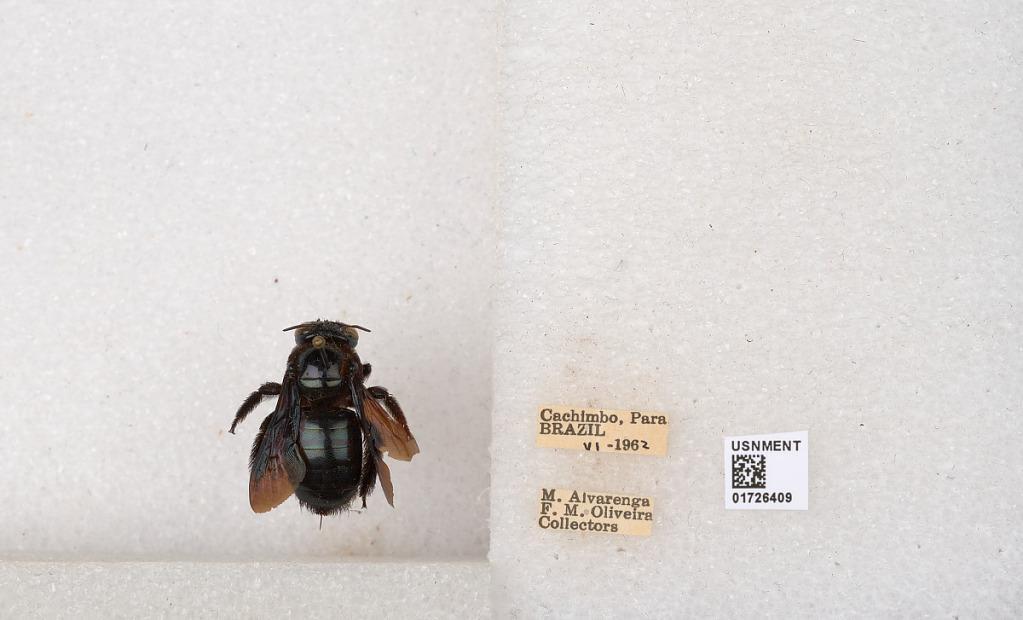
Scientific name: Xylocopa (Schonnherria) macrops Lepeletier
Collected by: M. Alvarenga & F. Oliveira
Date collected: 1962-6-1
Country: Brazil
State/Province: Para
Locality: Cachimbo